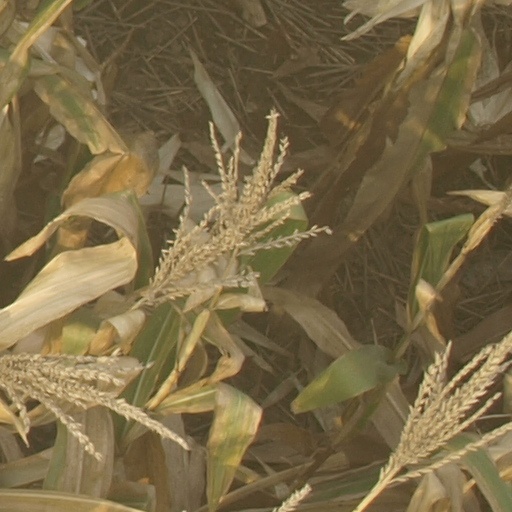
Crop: maize; corn